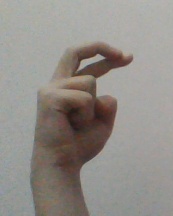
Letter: zay